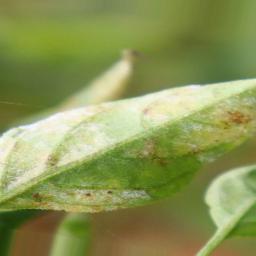
Label: powdery mildew